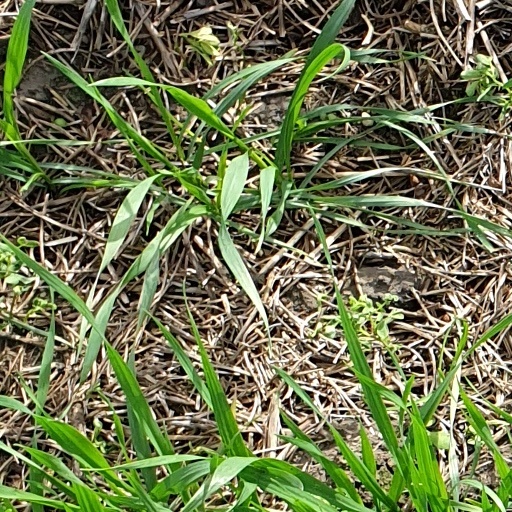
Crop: wheat